Isthmian Games

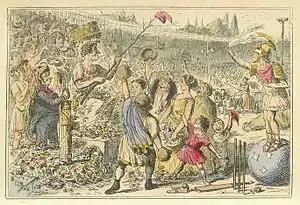
Flamininus restoring Liberty to Greece at the Isthmian Games.

From 228 BC or 229 BC onwards the Romans were allowed to take part in the games. In 196 BC Titus Quinctius Flamininus used the occasion of the games to proclaim the freedom of the Greek states from Macedonian hegemony. According to Appian's account: